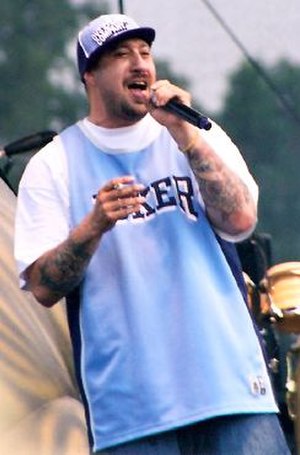
B-Real
B-Real ved Bonnaroo Music Festival, 2006.
Louis Freese, bedre kendt som B-real. Han er mest kendt for at være medlem og rapper for gruppen Cypress Hill.